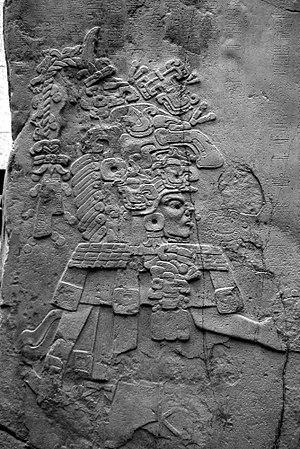
La Stèle de La Mojarra est un monument précolombien mésoaméricain de l'époque préclassique tardif, daté du deuxième siècle après J.C., vers 156 EC, et de culture épi-olmèque. Son nom lui vient du lieu de sa découverte près du village de La Mojarra, dans l'État de Veracruz au Mexique, non loin du site archéologique de Tres Zapotes.